Rosette (decoration)

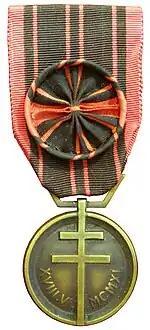
Médaille de la Résistance with a large rosette attached to the medal's suspension ribbon. Smaller rosettes are usually worn separately.

A rosette is a small, circular device that is typically presented with a medal. The rosettes are either worn on the medal to denote a higher rank, or for situations where wearing the medal is deemed inappropriate, such as on a suit. Rosettes are issued to those awarded a knighthood or damehood in a chivalric order, as well as state orders in nations such as Belgium, France, Italy and Japan, among others. Certain hereditary societies, such as the Society of Descendants of the Latin Kingdom of Jerusalem, as well as some fraternal orders issue rosettes to their members as well.